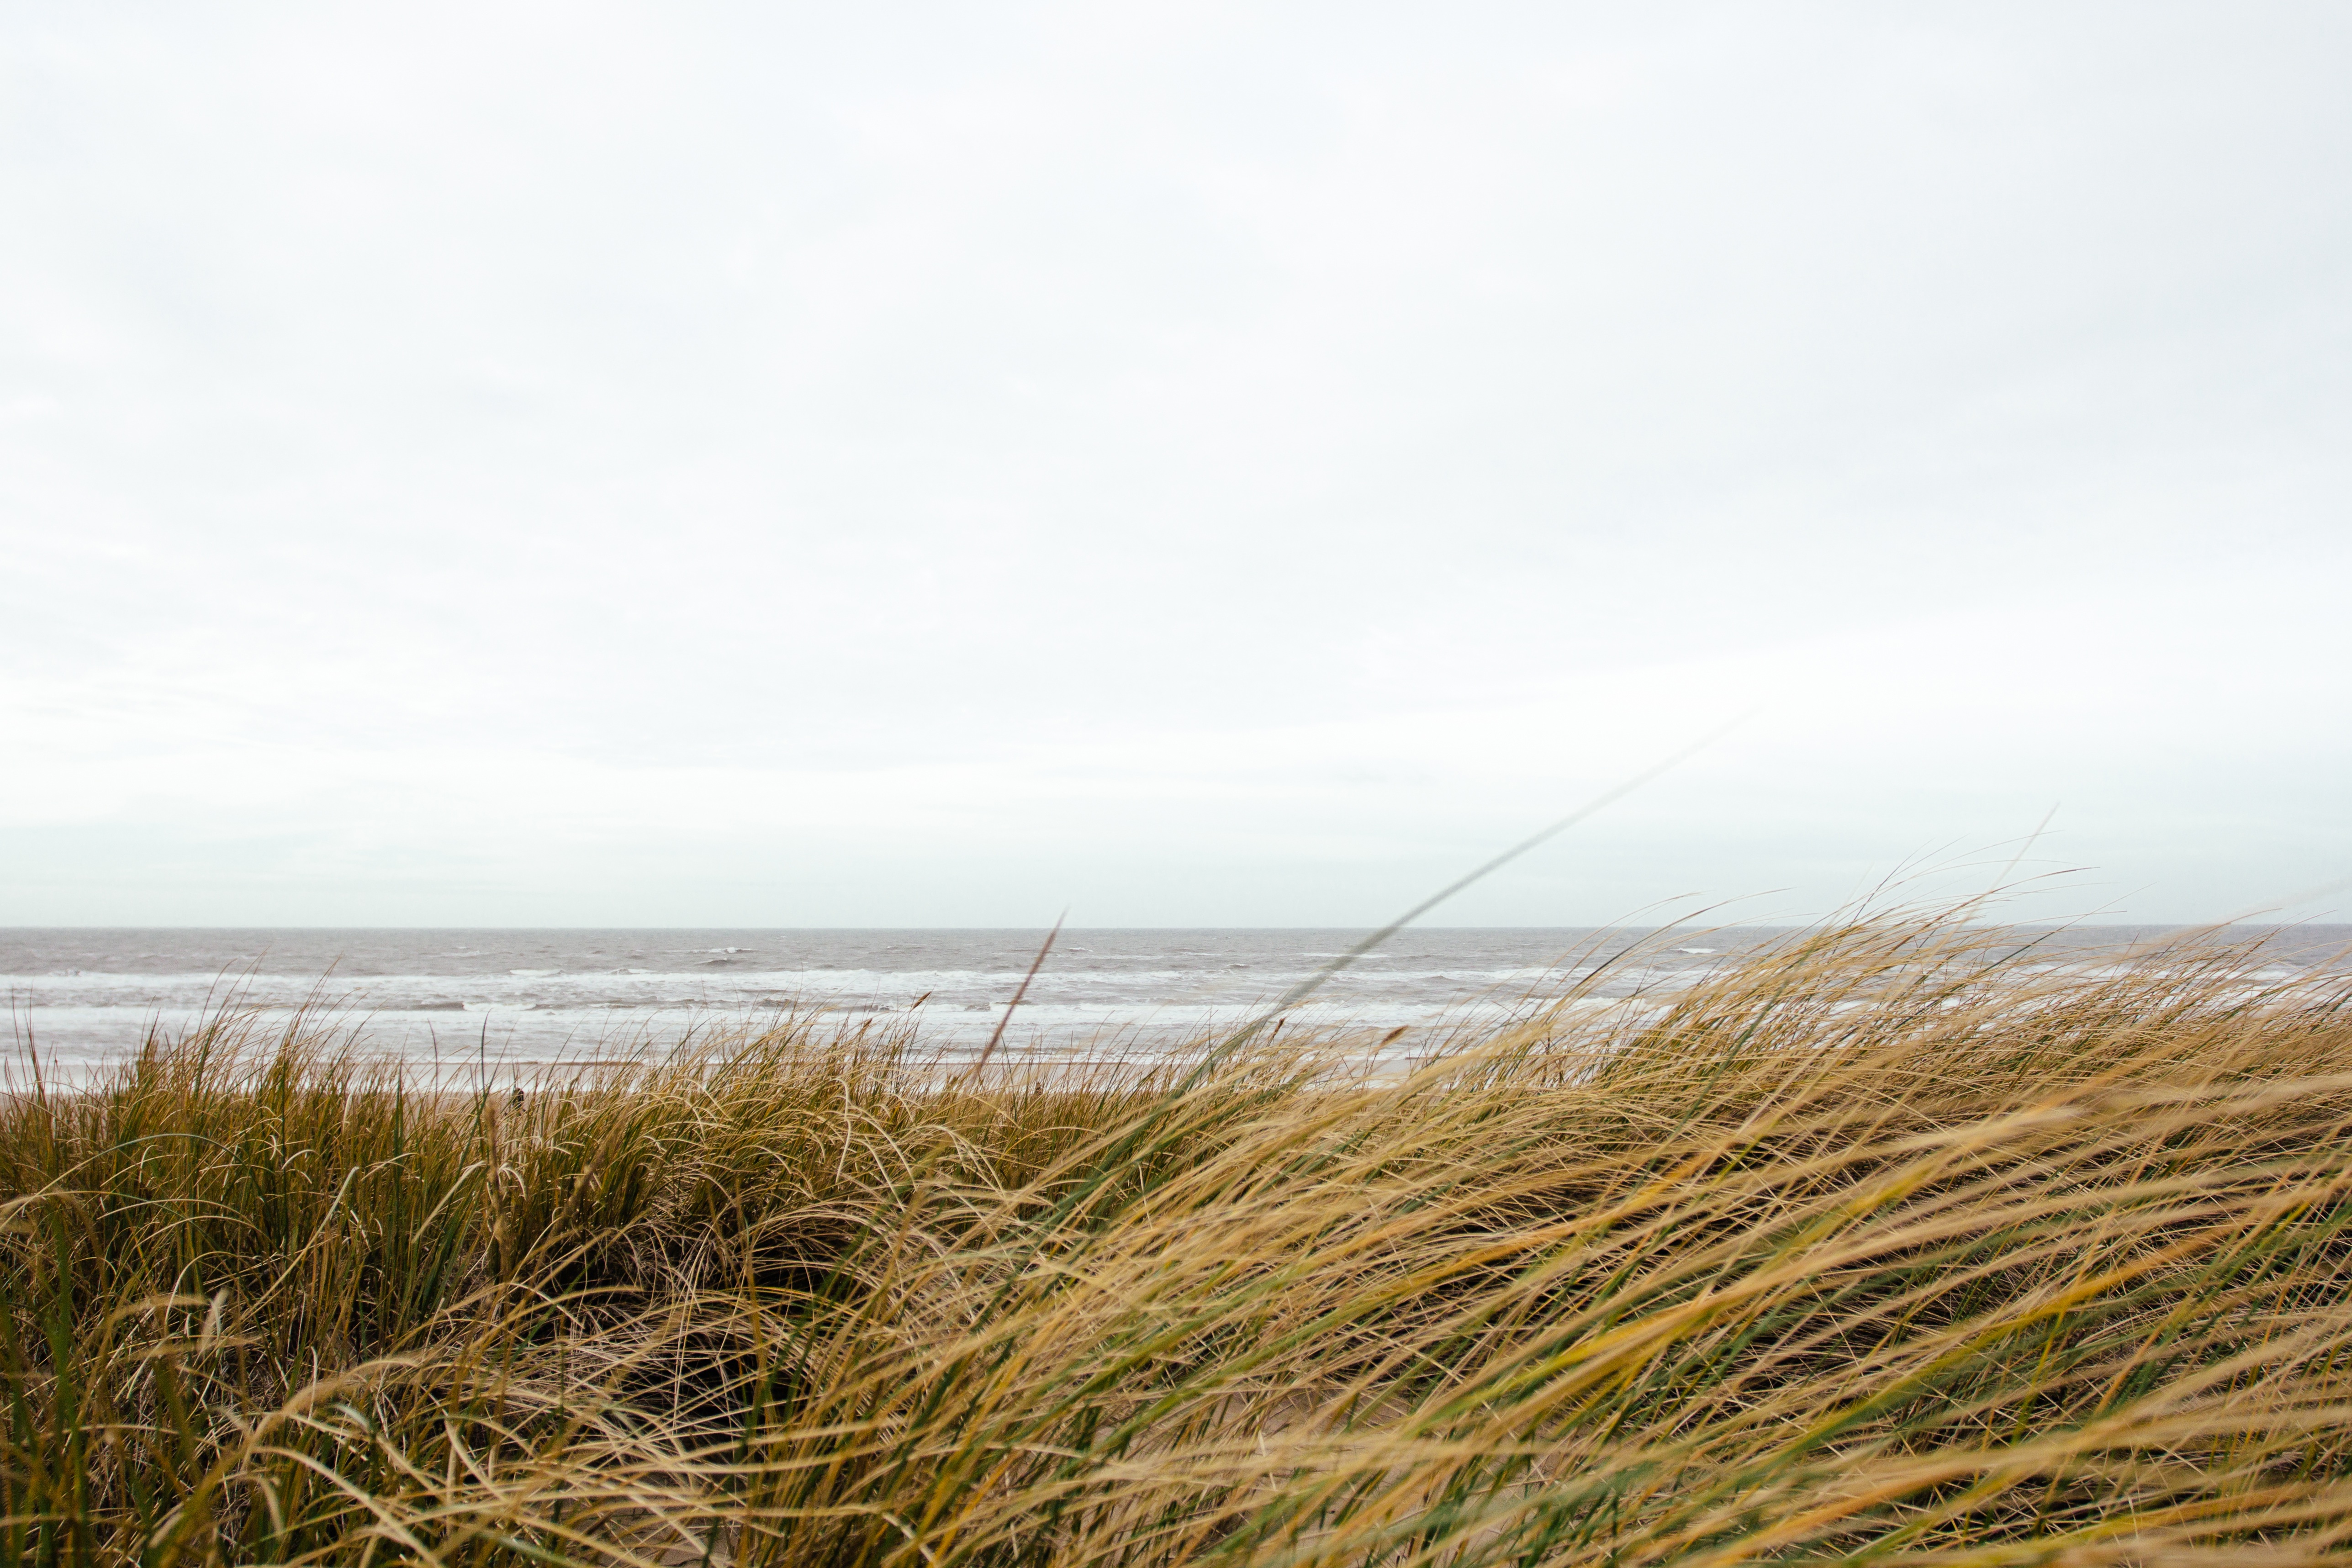
beach, sea, coast, grass, sand, ocean, horizon, marsh, field, prairie, cloudy, hill, shore, wind, grassland, wetland, habitat, ecosystem, steppe, mudflat, natural environment, grass family